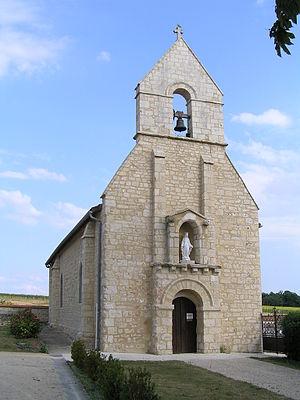
église de Saint-Martin-du-Clocher
Saint-Martin-du-Clocher est une commune du sud-ouest de la France, située dans le département de la Charente.